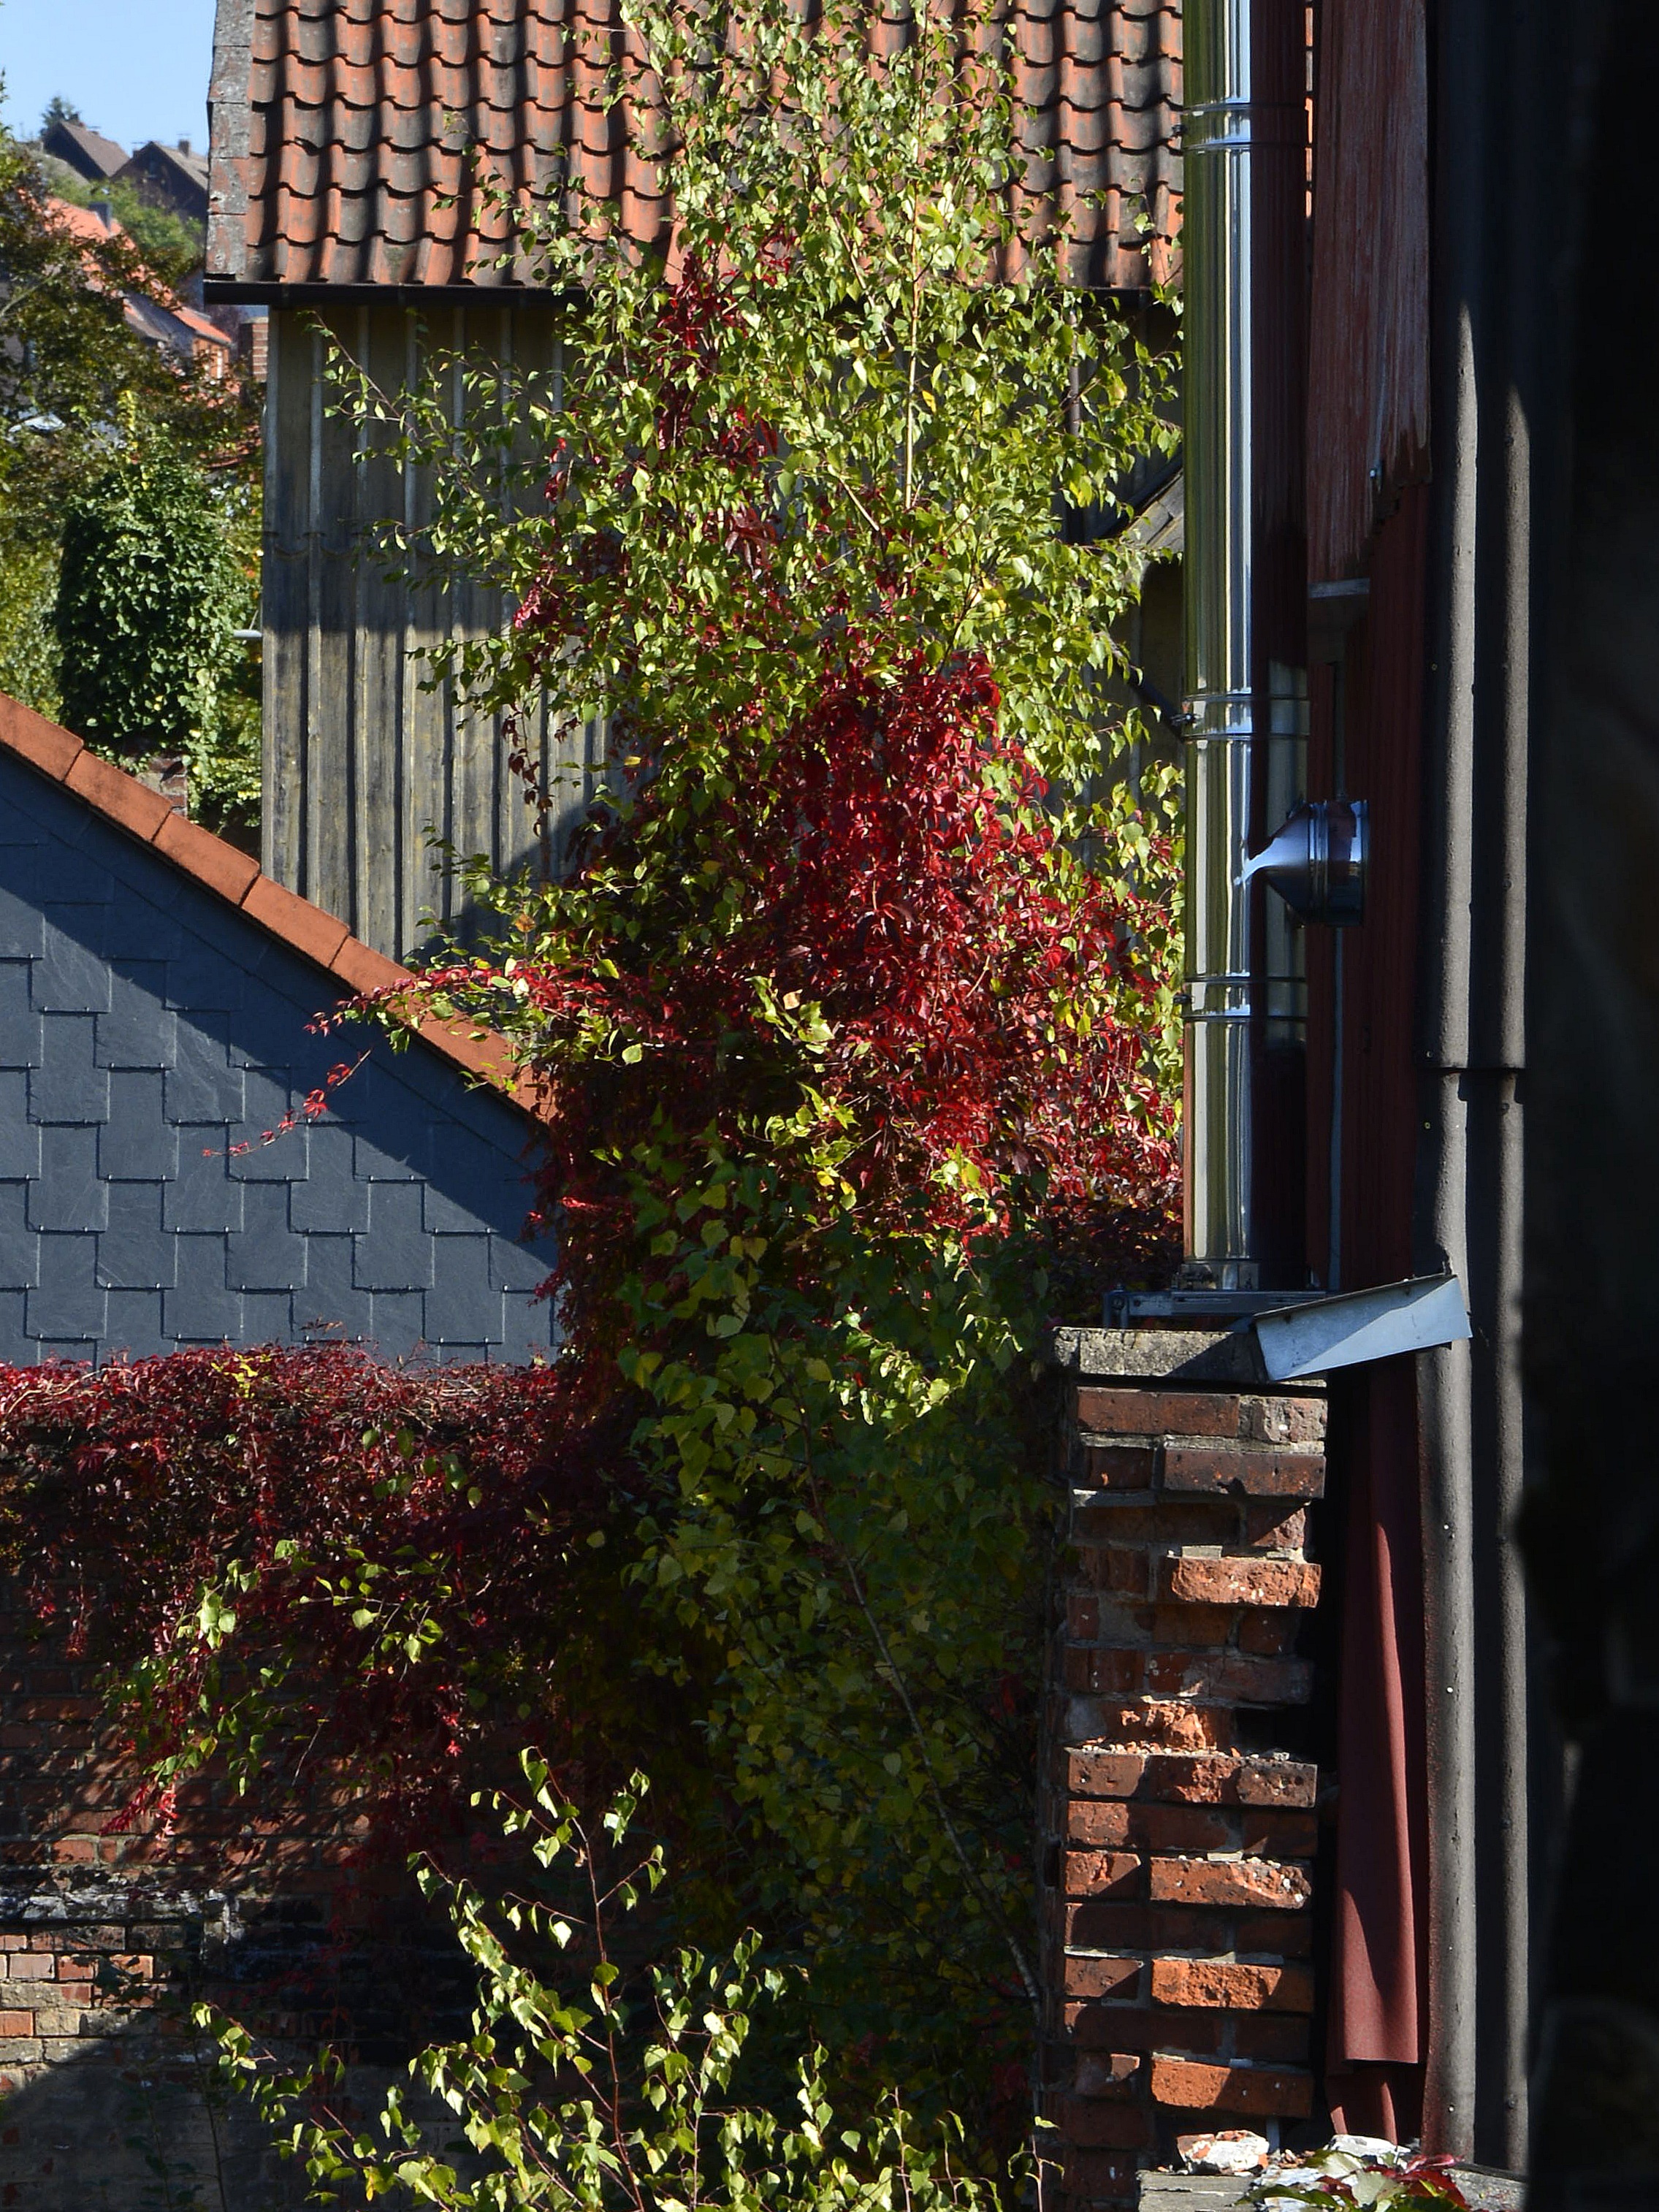
tree, nature, fence, house, flower, window, home, wall, cottage, autumn, backyard, facade, garden, autumn mood, leaves, shrub, yard, fall color, residential area, outdoor structure